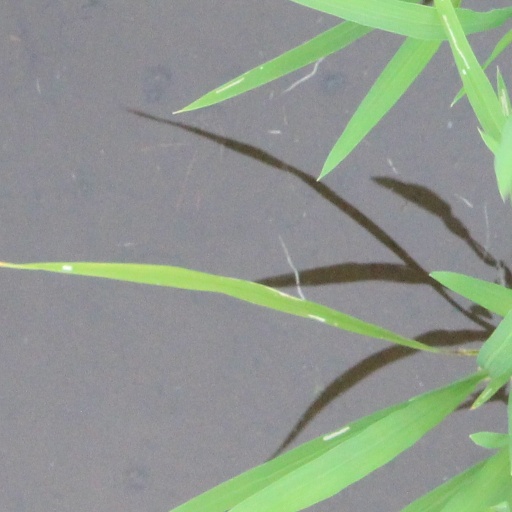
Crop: rice